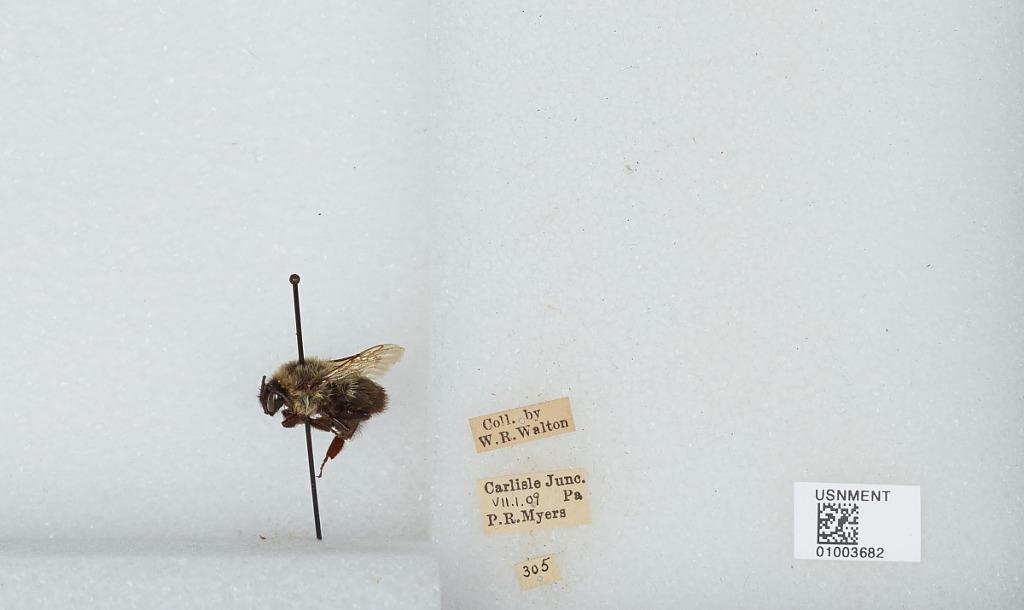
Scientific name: Bombus (Pyrobombus) impatiens Cresson
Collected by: W. Walton & P. Myers
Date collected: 1909-7-1
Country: United States
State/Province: Pennsylvania
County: Cumberland
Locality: Carlisle Junction
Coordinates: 40.1243, -77.1766